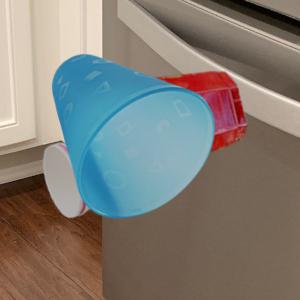
Label: cups